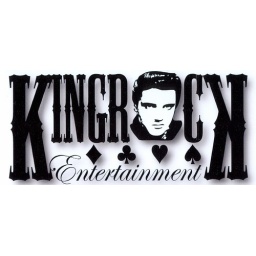
the king rock back in black logo